Neutral monism

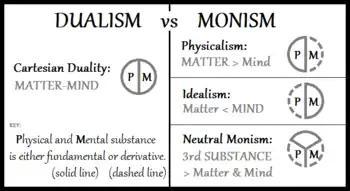

Since neutral monism provides a potential solution to theoretical problems in the philosophy of mind, it helps to situate neutral monism against its competitors (that is, alternative solutions offered to the same problems). These competing frameworks can be identified by the relationship they draw between mind and matter, and which of the two they take to be more fundamental.